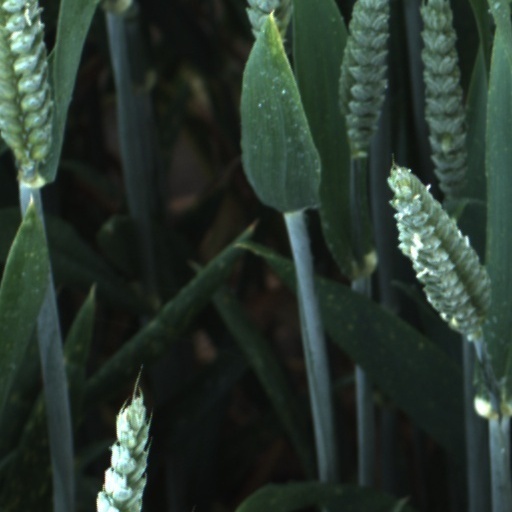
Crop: wheat